Jean-Baptiste Corneille

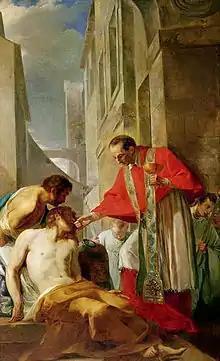
Jean-Baptiste Corneille, "Charles Boromée caring for the Plague Victims" (17th century)

Jean-Baptiste Corneille (2 December 1649 – 12 April 1695) was a French painter, etcher, and engraver.